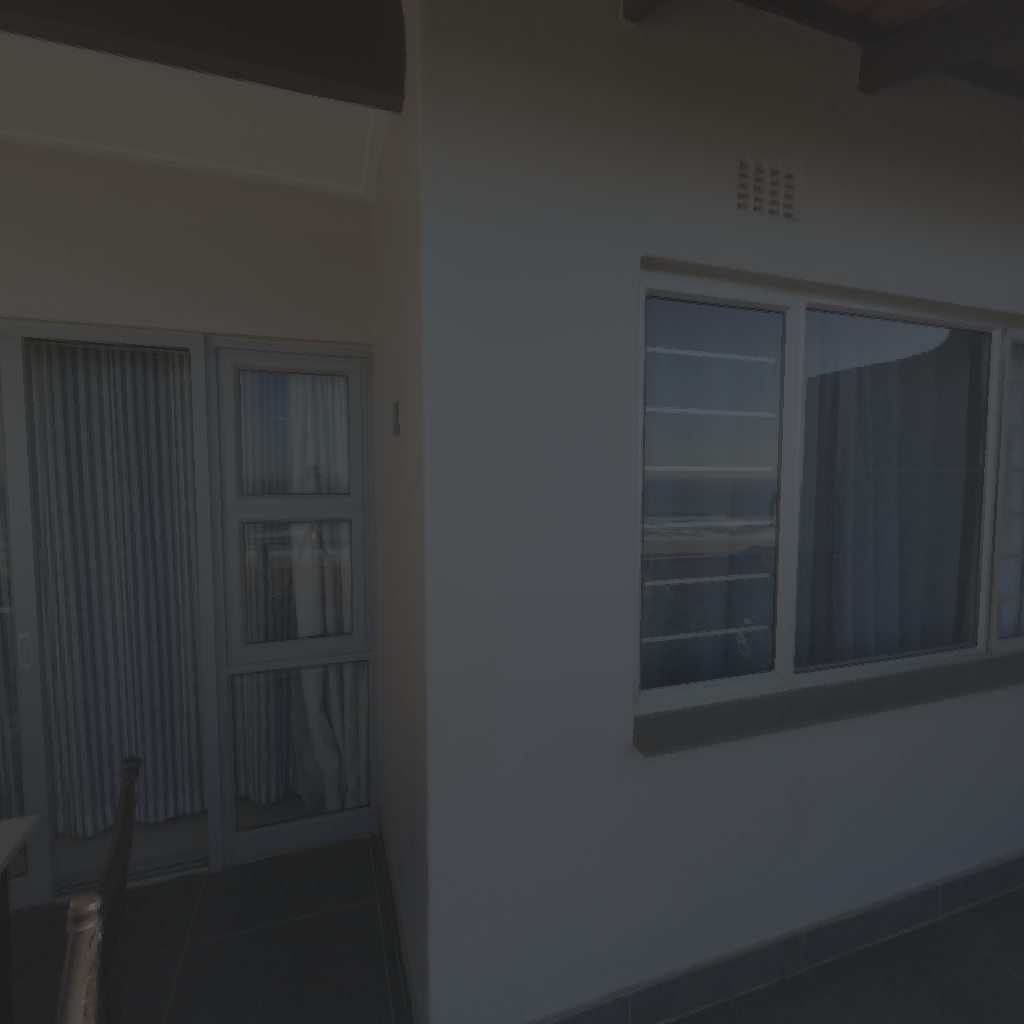
scene-linear HDR photo, Illovo Beach Balcony, outdoor, with visible sun, sun, balcony, view, ocean, railing, urban, natural light, morning-afternoon, high contrast, clear, high dynamic range, physically based lighting